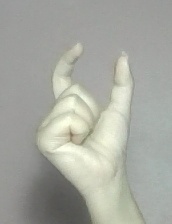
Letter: nun